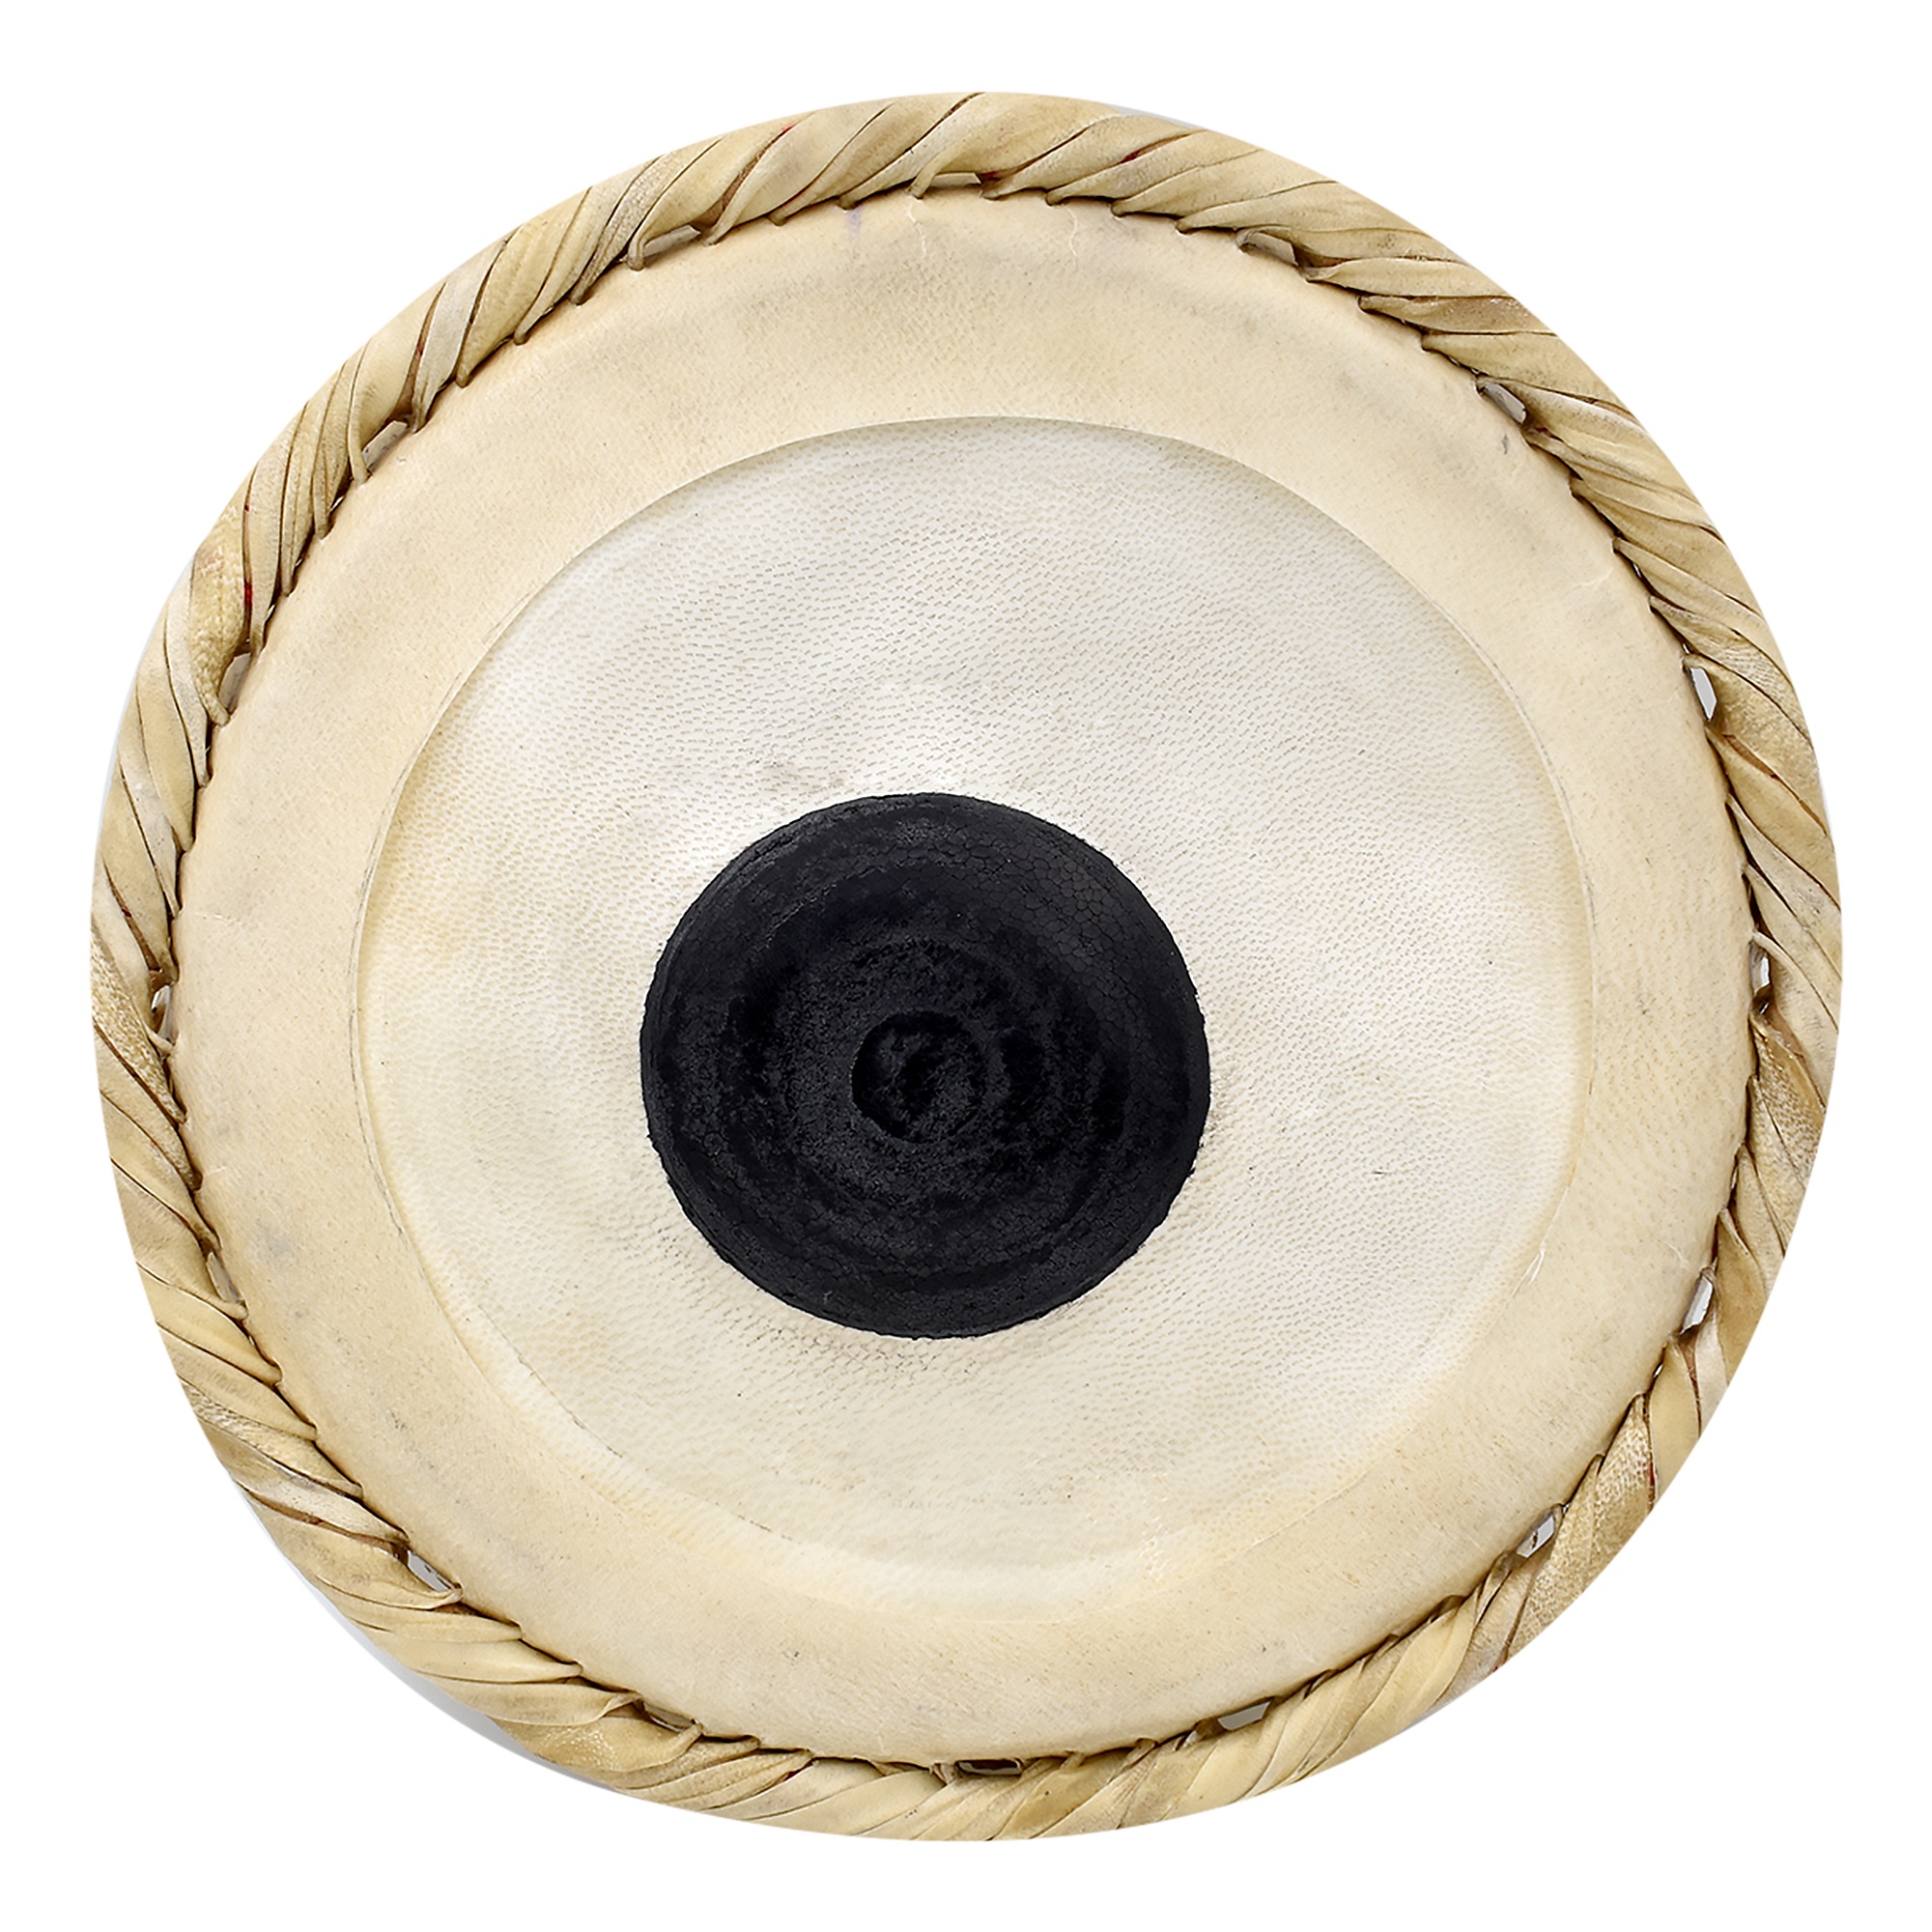
Tabla Set - Baayan/Dugga Head Concert quality
Bayan/Dugga Poodi- Standard Quality Replacement head. Accessories, Packing , Shipping and Taxes extra (as applicable)
Brand: Rikhiram
Category: Arts & Entertainment > Hobbies & Creative Arts > Musical Instruments > Percussion > Hand Percussion > Hand Drums > Frame Drums > Dafs